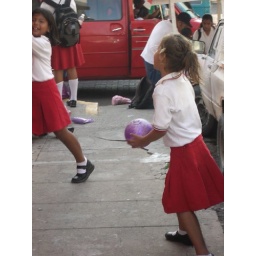
These girls were playing ball against the wall while waiting for their parents.